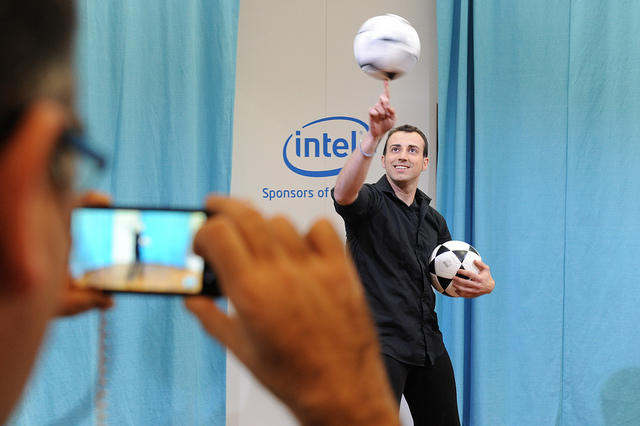
người đàn ông đang biểu diễn bóng trong phòng